Huntington Place

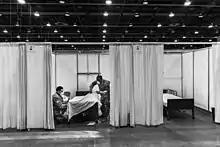
Huntington Place was converted into a temporary hospital during the COVID-19 pandemic in Michigan.

In June 2018, the DRCFA approved a 22-year naming rights agreement with Chemical Bank, which took effect on July 1, 2018; the following month, Chemical announced that it would relocate its headquarters to downtown Detroit. The parties agreed to delay the official announcement until February 20, 2019, after Chemical and TCF Financial Corporation announced their intent to merge. Chemical stated that it would wait until after the completion of the merger to announce Cobo Center's new name, but that it was expected to carry the TCF branding. In the meantime, Chemical Bank logos appeared on advertising and signage at the facility, and a ceremonial bust of Albert Cobo was removed from public display. The merger between Chemical and TCF was completed on August 1, 2019, with the combined company taking on the TCF name. Cobo Center was officially renamed TCF Center on August 27, 2019.